Xue Long

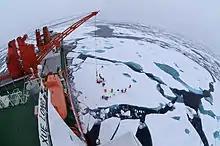
Drift ice camp in the middle of the Arctic Ocean as seen from the deck of icebreaker "Xue Long"

The ship undertook a second Arctic expedition from 15 July to 26 September 2003. More recently the ship had been used in connection with China's efforts to maintain a scientific presence in the Antarctic.